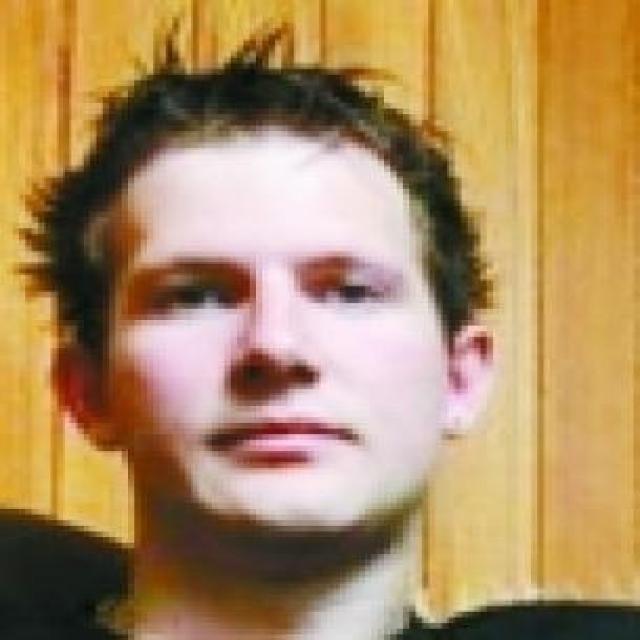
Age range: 21-44